Battle of Shusha (1992)

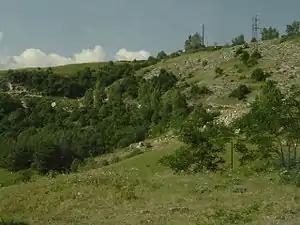
The road to leading to Shusha where the encounter between Avsharyan's and Agarunov's tanks took place.

Colonel-General Gurgen Dalibaltayan, along with Arkady Ter-Tadevosyan, led the planning for the seizure of Shusha. All military factors favored the Azerbaijan army. The Azerbaijanis held advantage in terms of both quantity and the quality of military equipment; they held a numerical superiority and the high ground. The strategic heights commanded by Shusha meant the town could be more easily defended. Dalibaltayan, therefore, ruled out a direct frontal assault. Furthermore, according to military conventions and practices, for the operation to be successful, the attacking party should outnumber the defenders by at least a 3:1 ratio (even more when attacking an above-elevation target), while the NKR detachments simply did not have such manpower at the time. Instead, in conjunction with Ter-Tadevosyan (known among his troops as Komandos), who was tasked to lead the assault, they devised a strategy of launching several diversionary attacks against the adjacent villages to draw out the town's defenders. In the meantime, their forces would encircle and cut off the town from further reinforcements.